IPSC Action Air

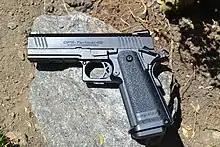
A Tokyo Marui airsoft pistol.

Eye protection is mandatory, and even though airsoft is considered less dangerous than real firearms, all normal rules for firearm safety should apply in order to build good habits.